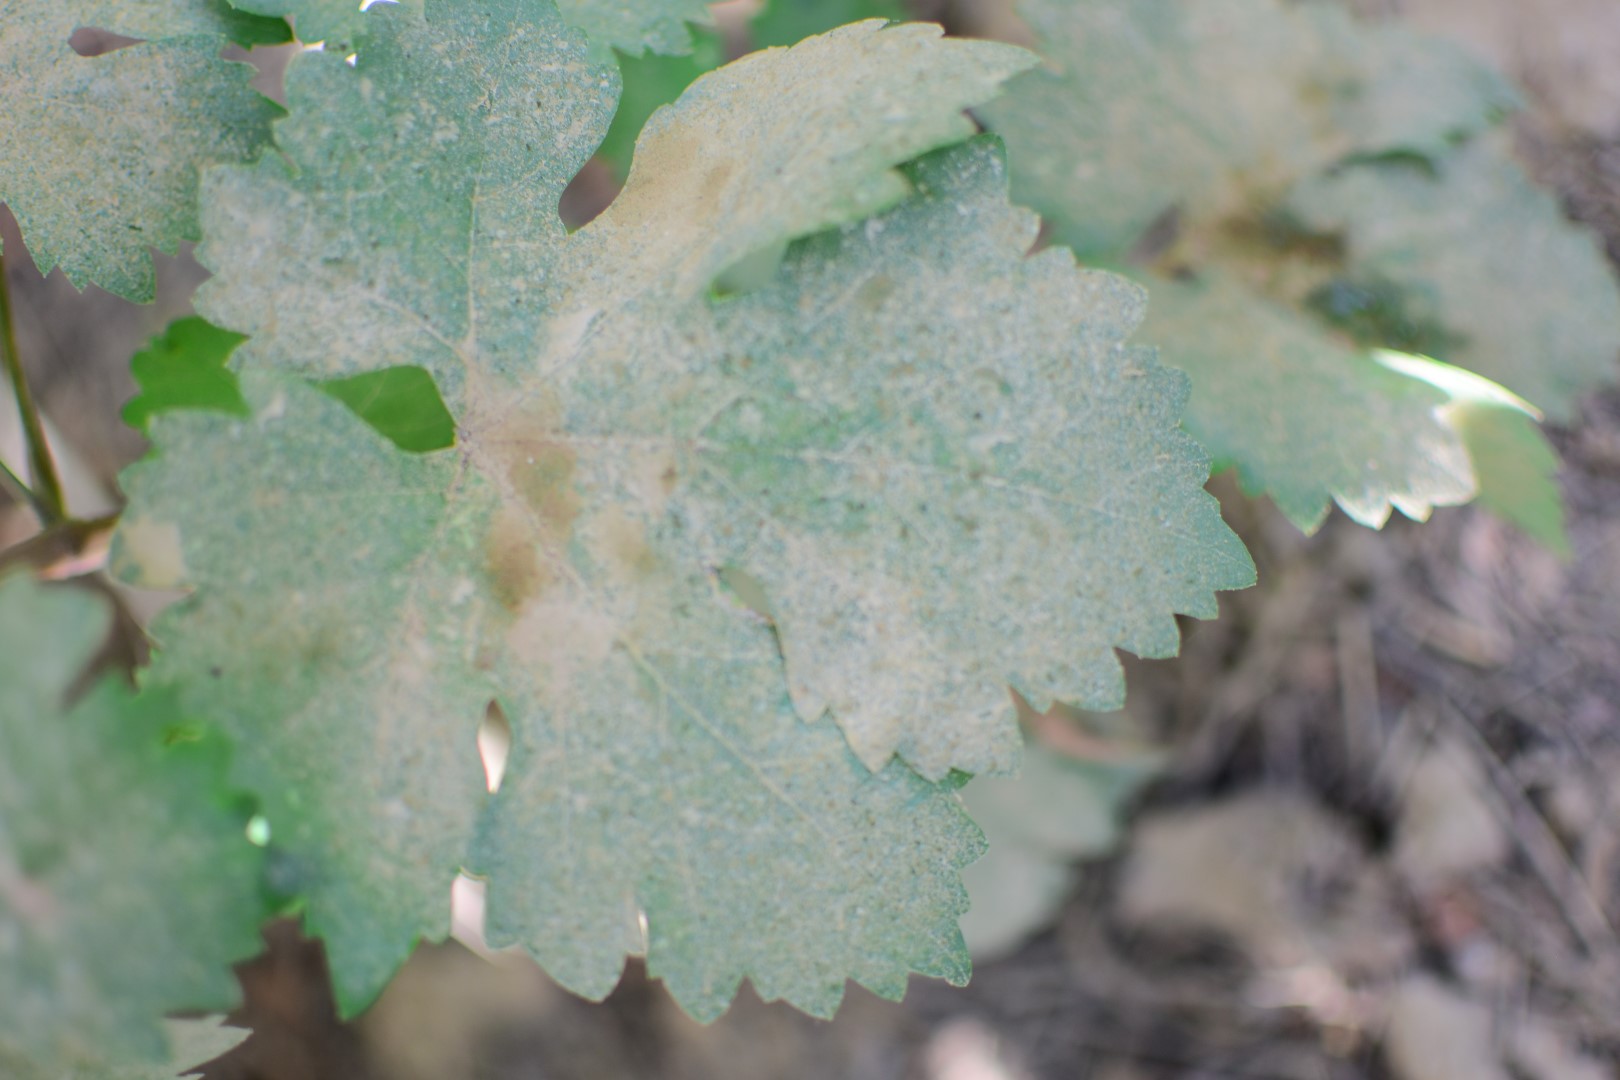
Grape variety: Shdah